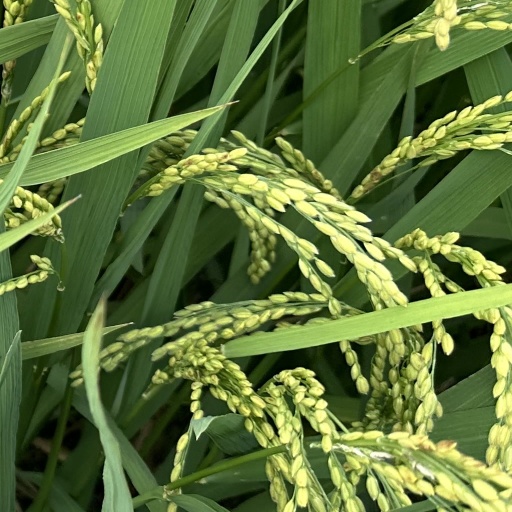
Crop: rice